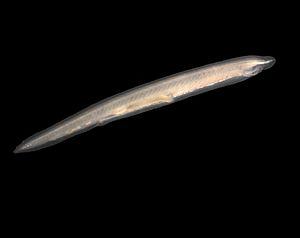
Un spécimen de lancelet (ou amphioxus) —Subphylum: Cephalochordata— récolté dans des sédiments de sable grossier (600&#8201
Branchiostoma est un genre de « poissons » de la classe des Céphalocordés.
Les amphioxiformes forment un ordre d'animaux de la classe des Céphalocordés
Les Myomerozoa sont un sous-embranchement d'animaux de l'embranchement des Chordés.